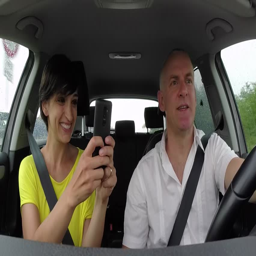
married white couple on road trip , happy people traveling by car on the street , man driving vehicle with woman .